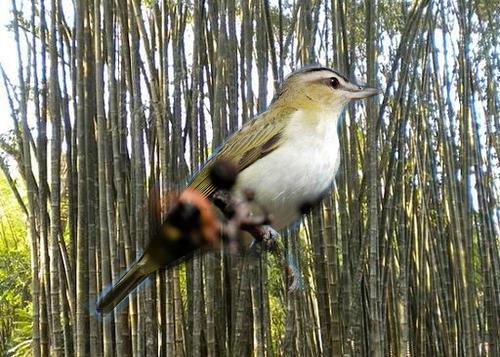
Bird species: Red_eyed_Vireo
Bird type: landbird
Background: land